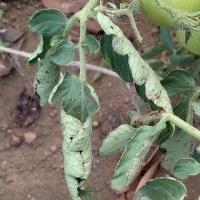
Crop: Tomato
Condition: fusarium-d